Thomas Knowlton

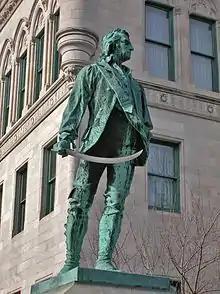
Thomas Knowlton statue (Enoch Smith Woods, sculptor) at Connecticut State Capitol

On August 12, 1776, General of the Army George Washington promoted Knowlton to lieutenant colonel. He was ordered to select a group of men from Connecticut, Rhode Island, and Massachusetts to carry out reconnaissance missions. America's first official spies, "Knowlton's Rangers" were also the first organized American elite troops. The American spy, Captain Nathan Hale, was under the command of Lieutenant Colonel Thomas Knowlton. The date "1776" on the modern U.S. Army's intelligence service seal refers to the formation of Knowlton's Rangers.